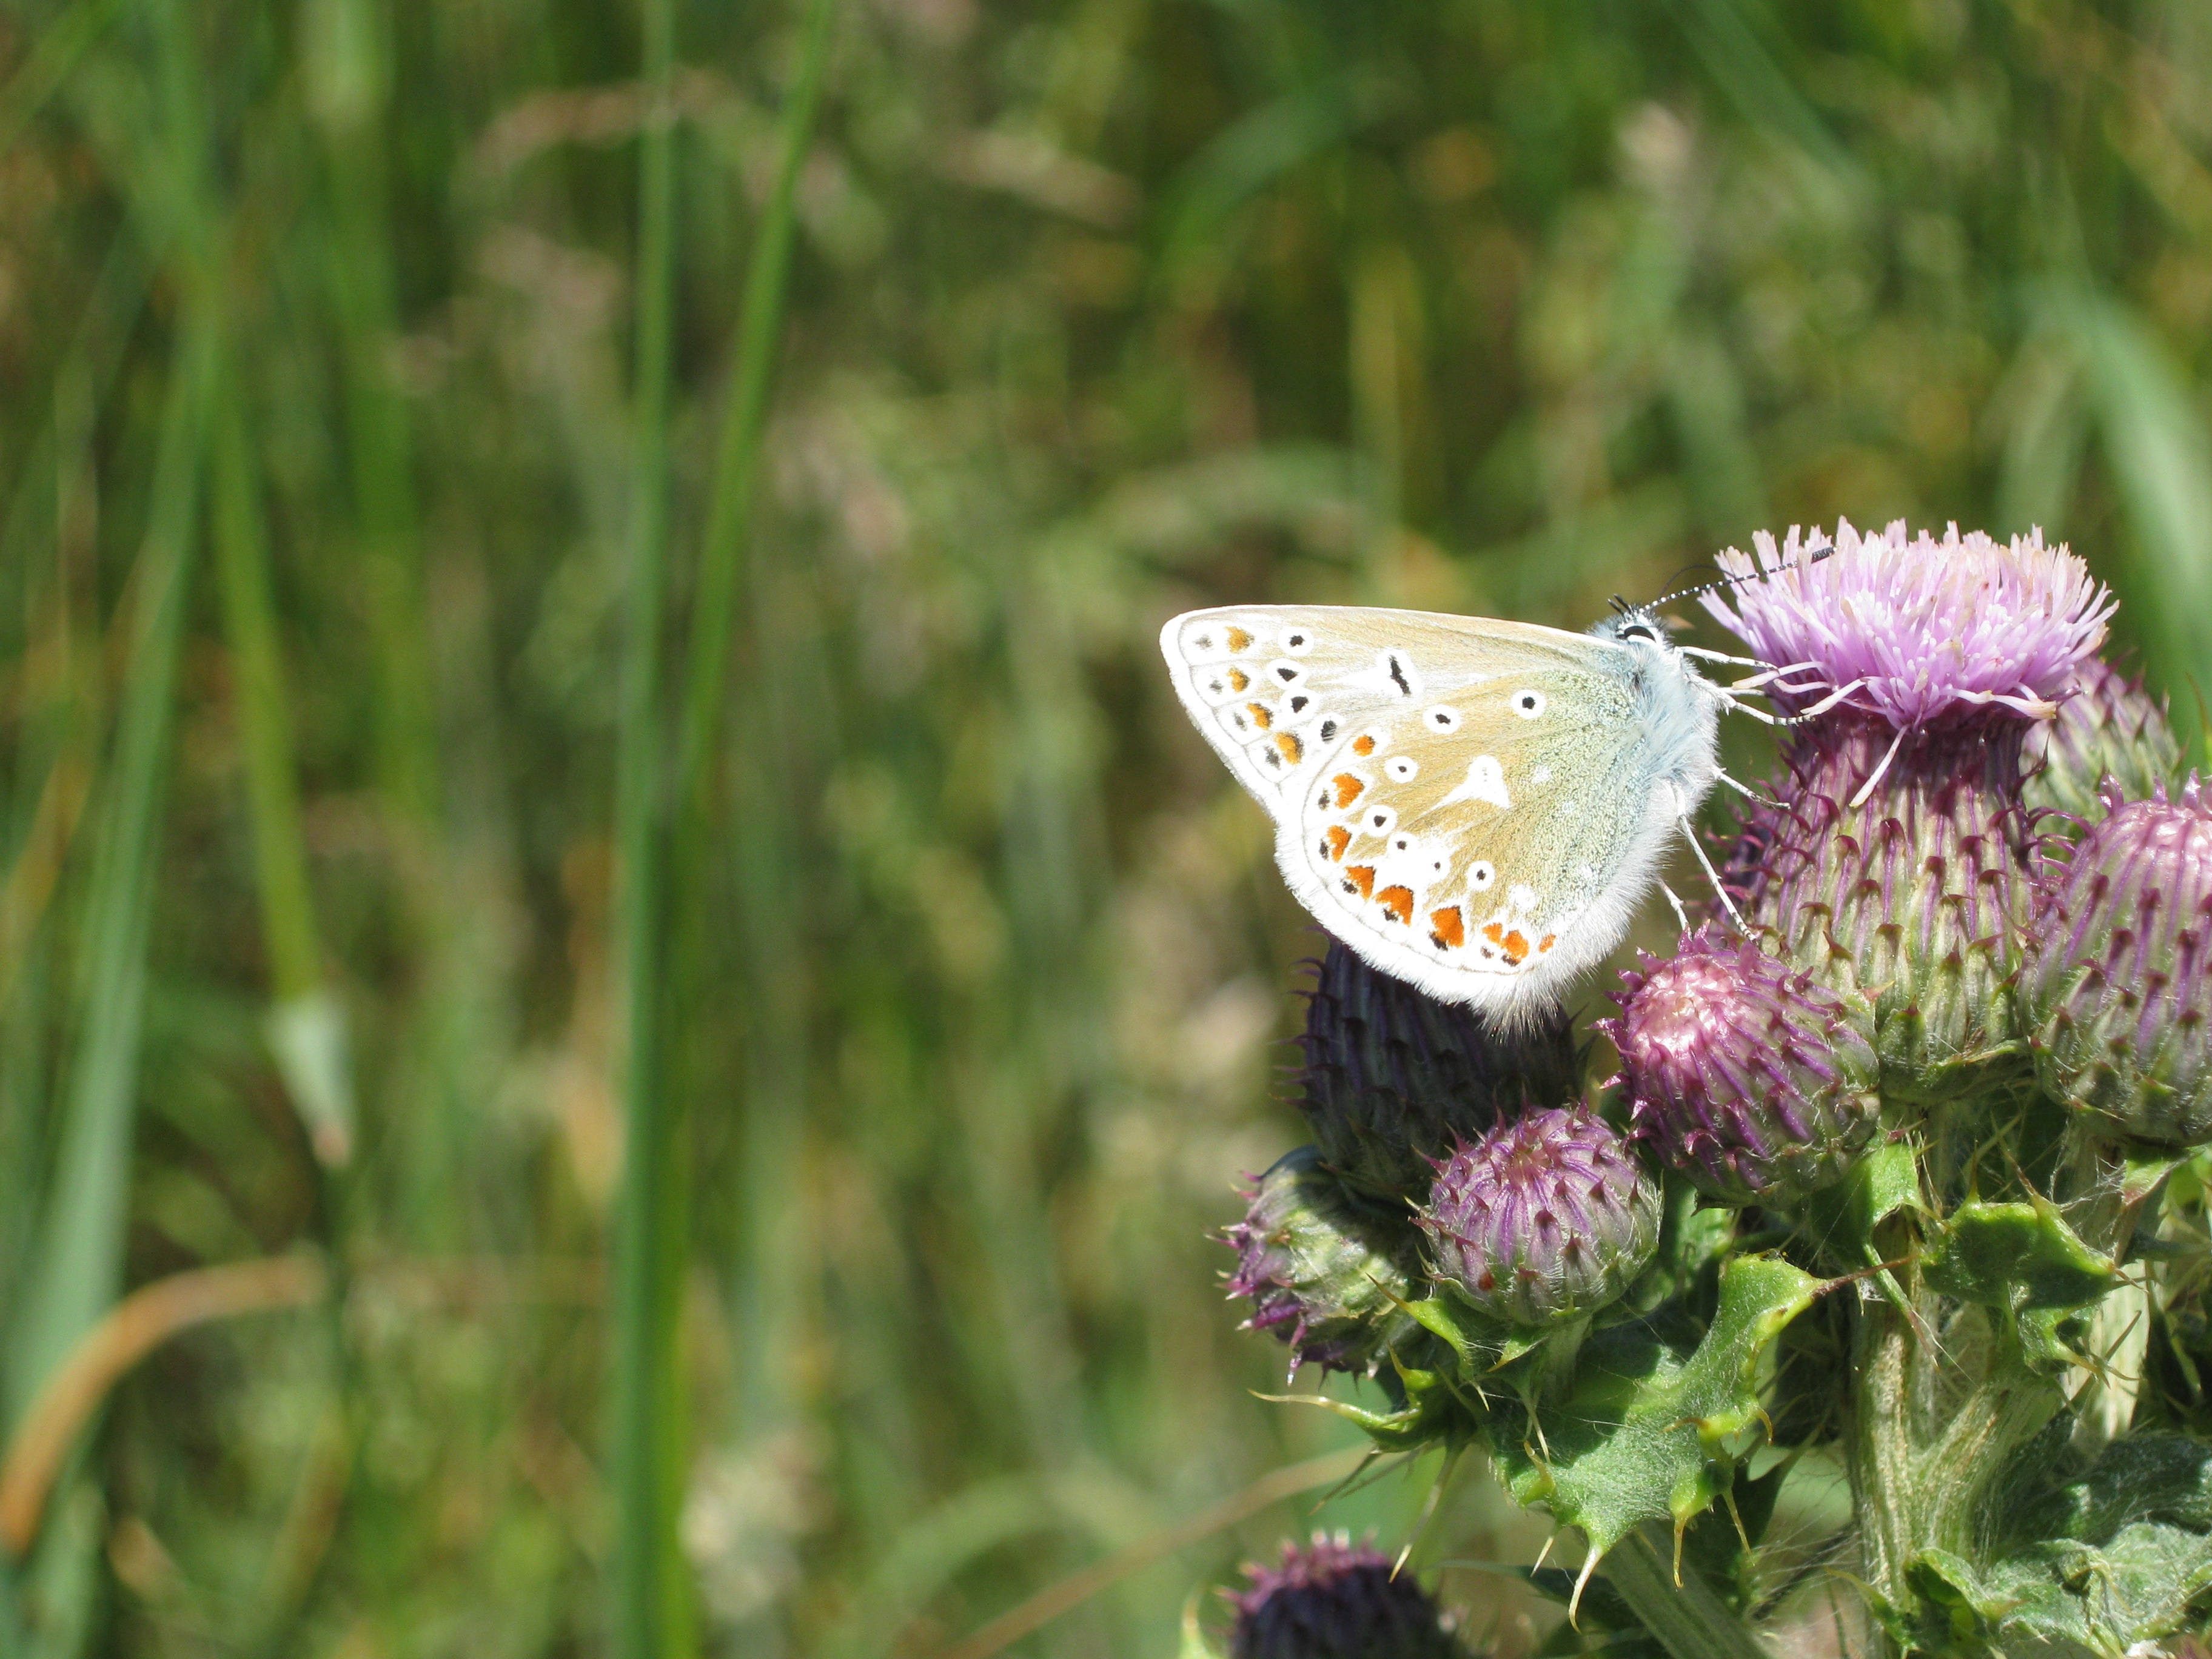
nature, grass, plant, lawn, meadow, prairie, flower, wildlife, insect, botany, butterfly, flora, fauna, invertebrate, wildflower, close up, thistle, nectar, macro photography, flowering plant, pollinator, sligo, moths and butterflies, lycaenid